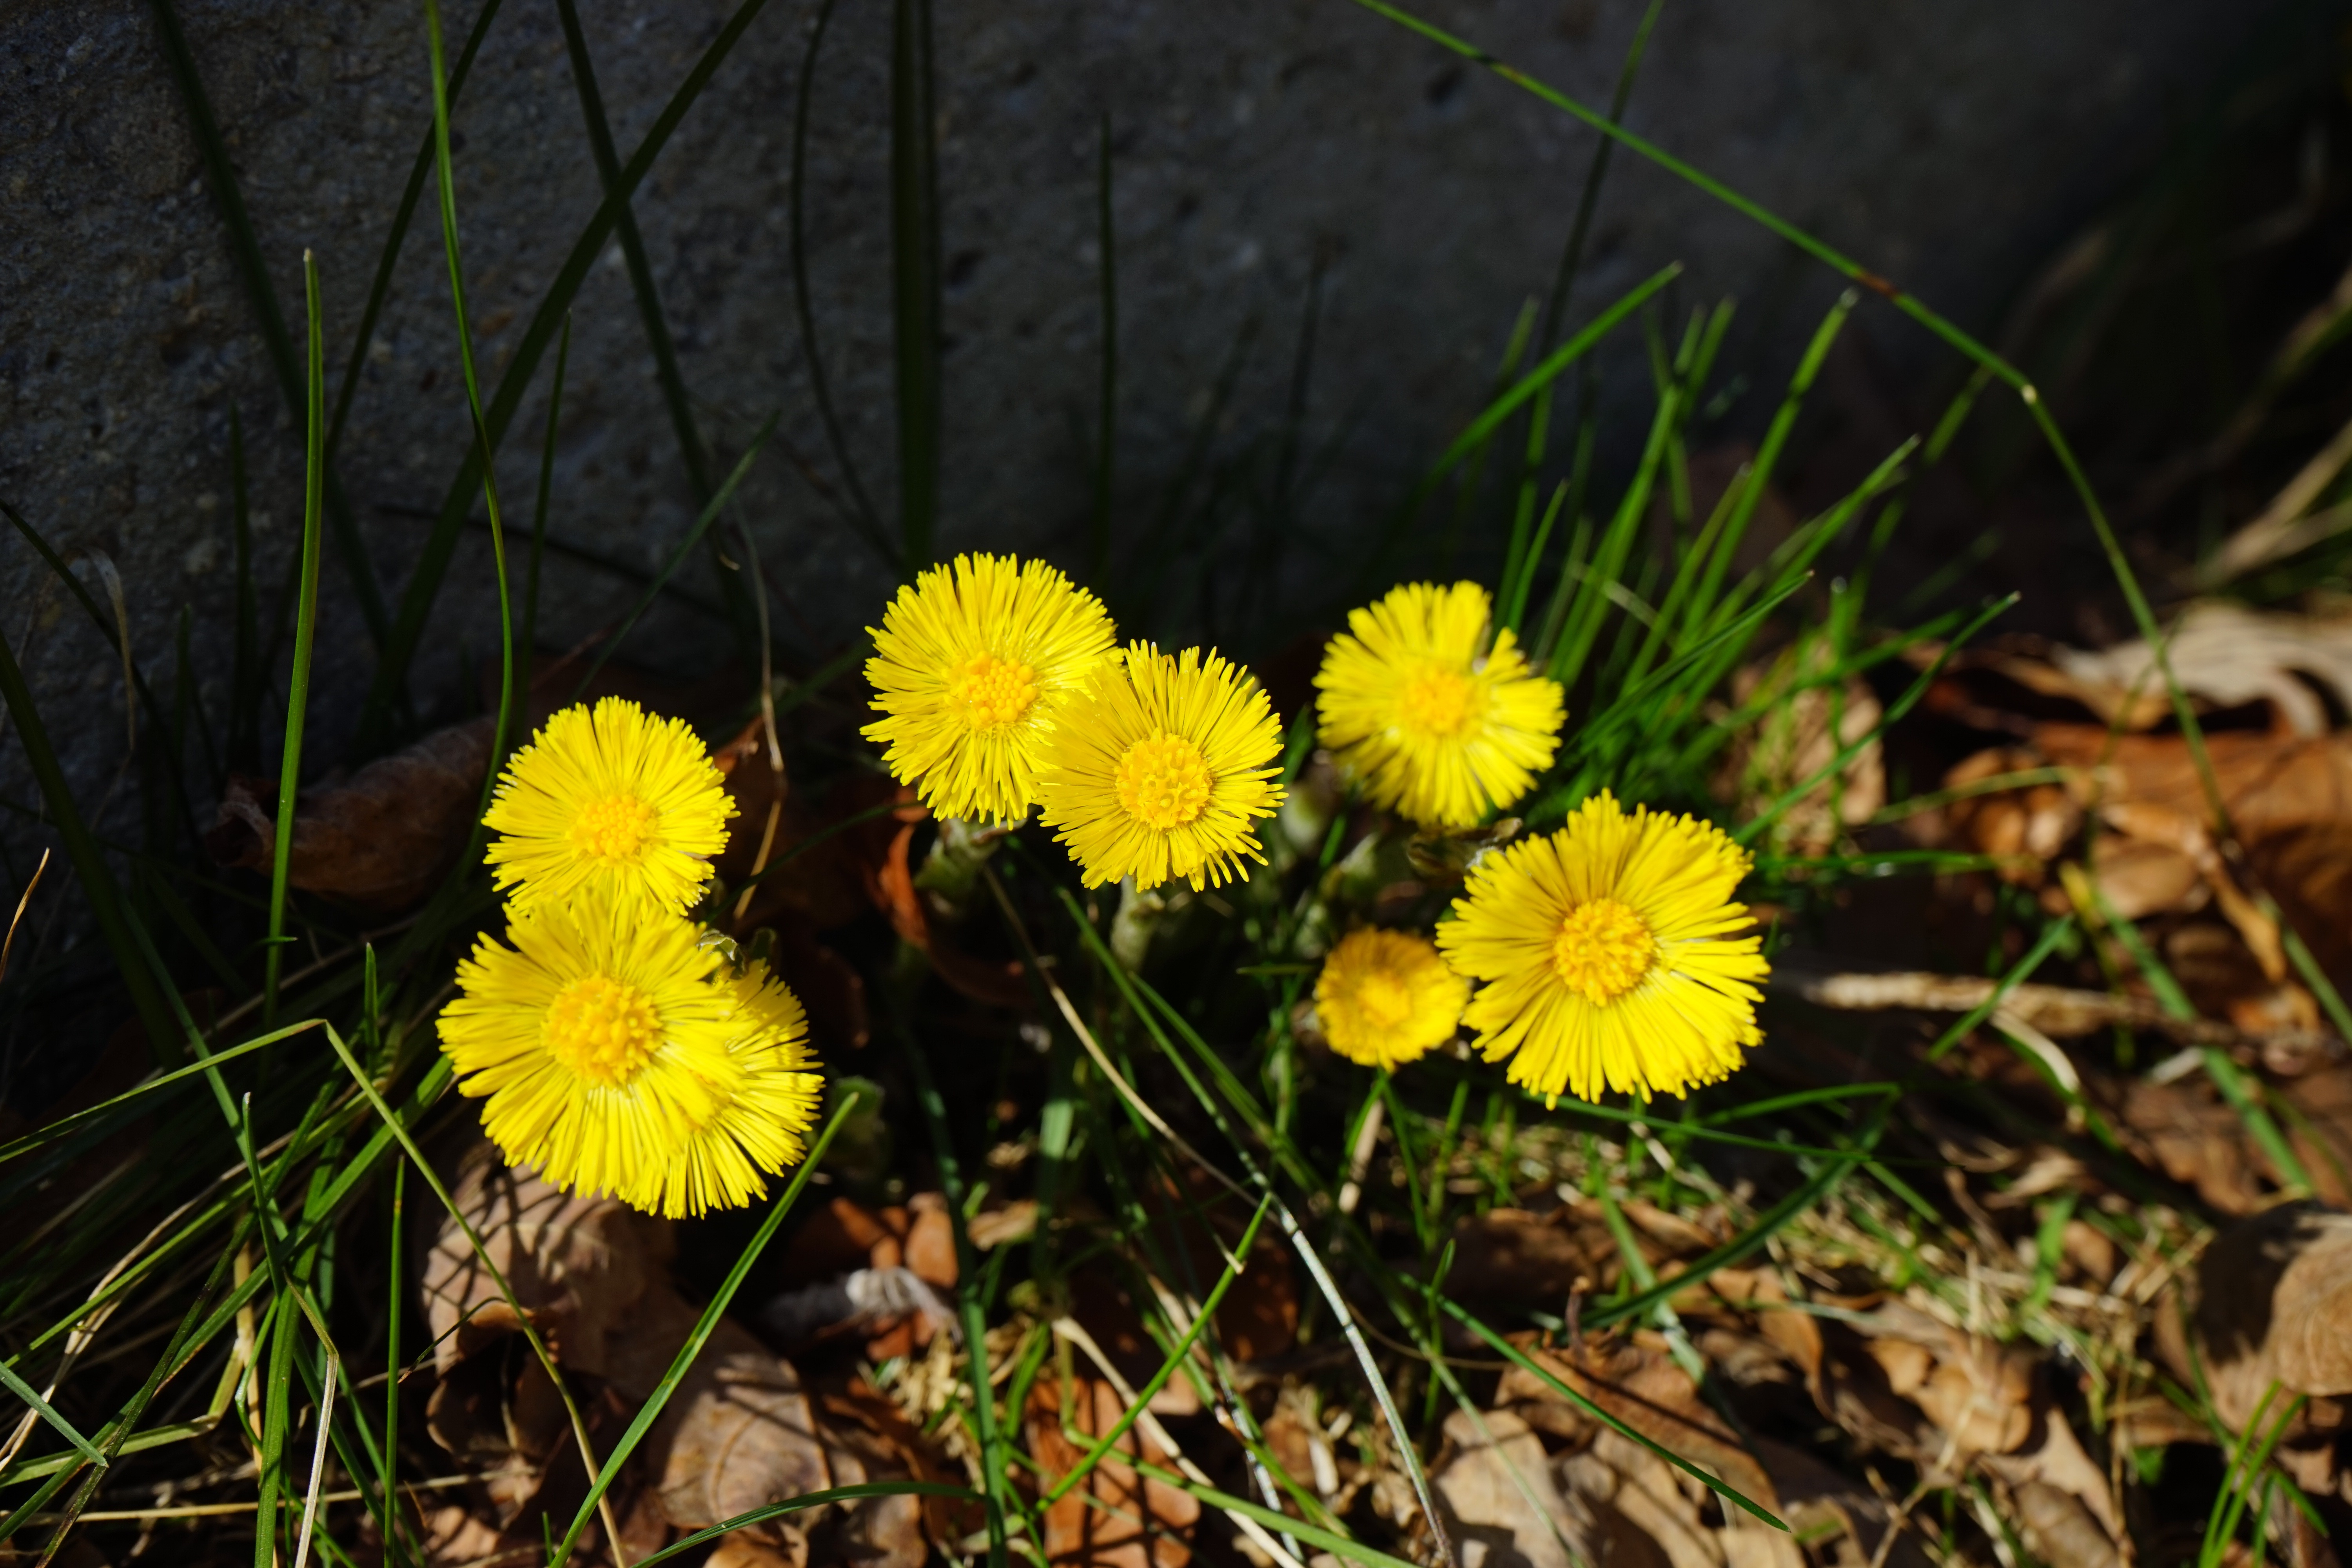
nature, grass, blossom, plant, meadow, dandelion, prairie, flower, bloom, herb, botany, yellow, flora, wildflower, asteraceae, tussilago, spring flower, composites, medicinal plant, macro photography, flowering plant, daisy family, tussilago farfara, annual plant, land plant, chamaemelum nobile, flatweed